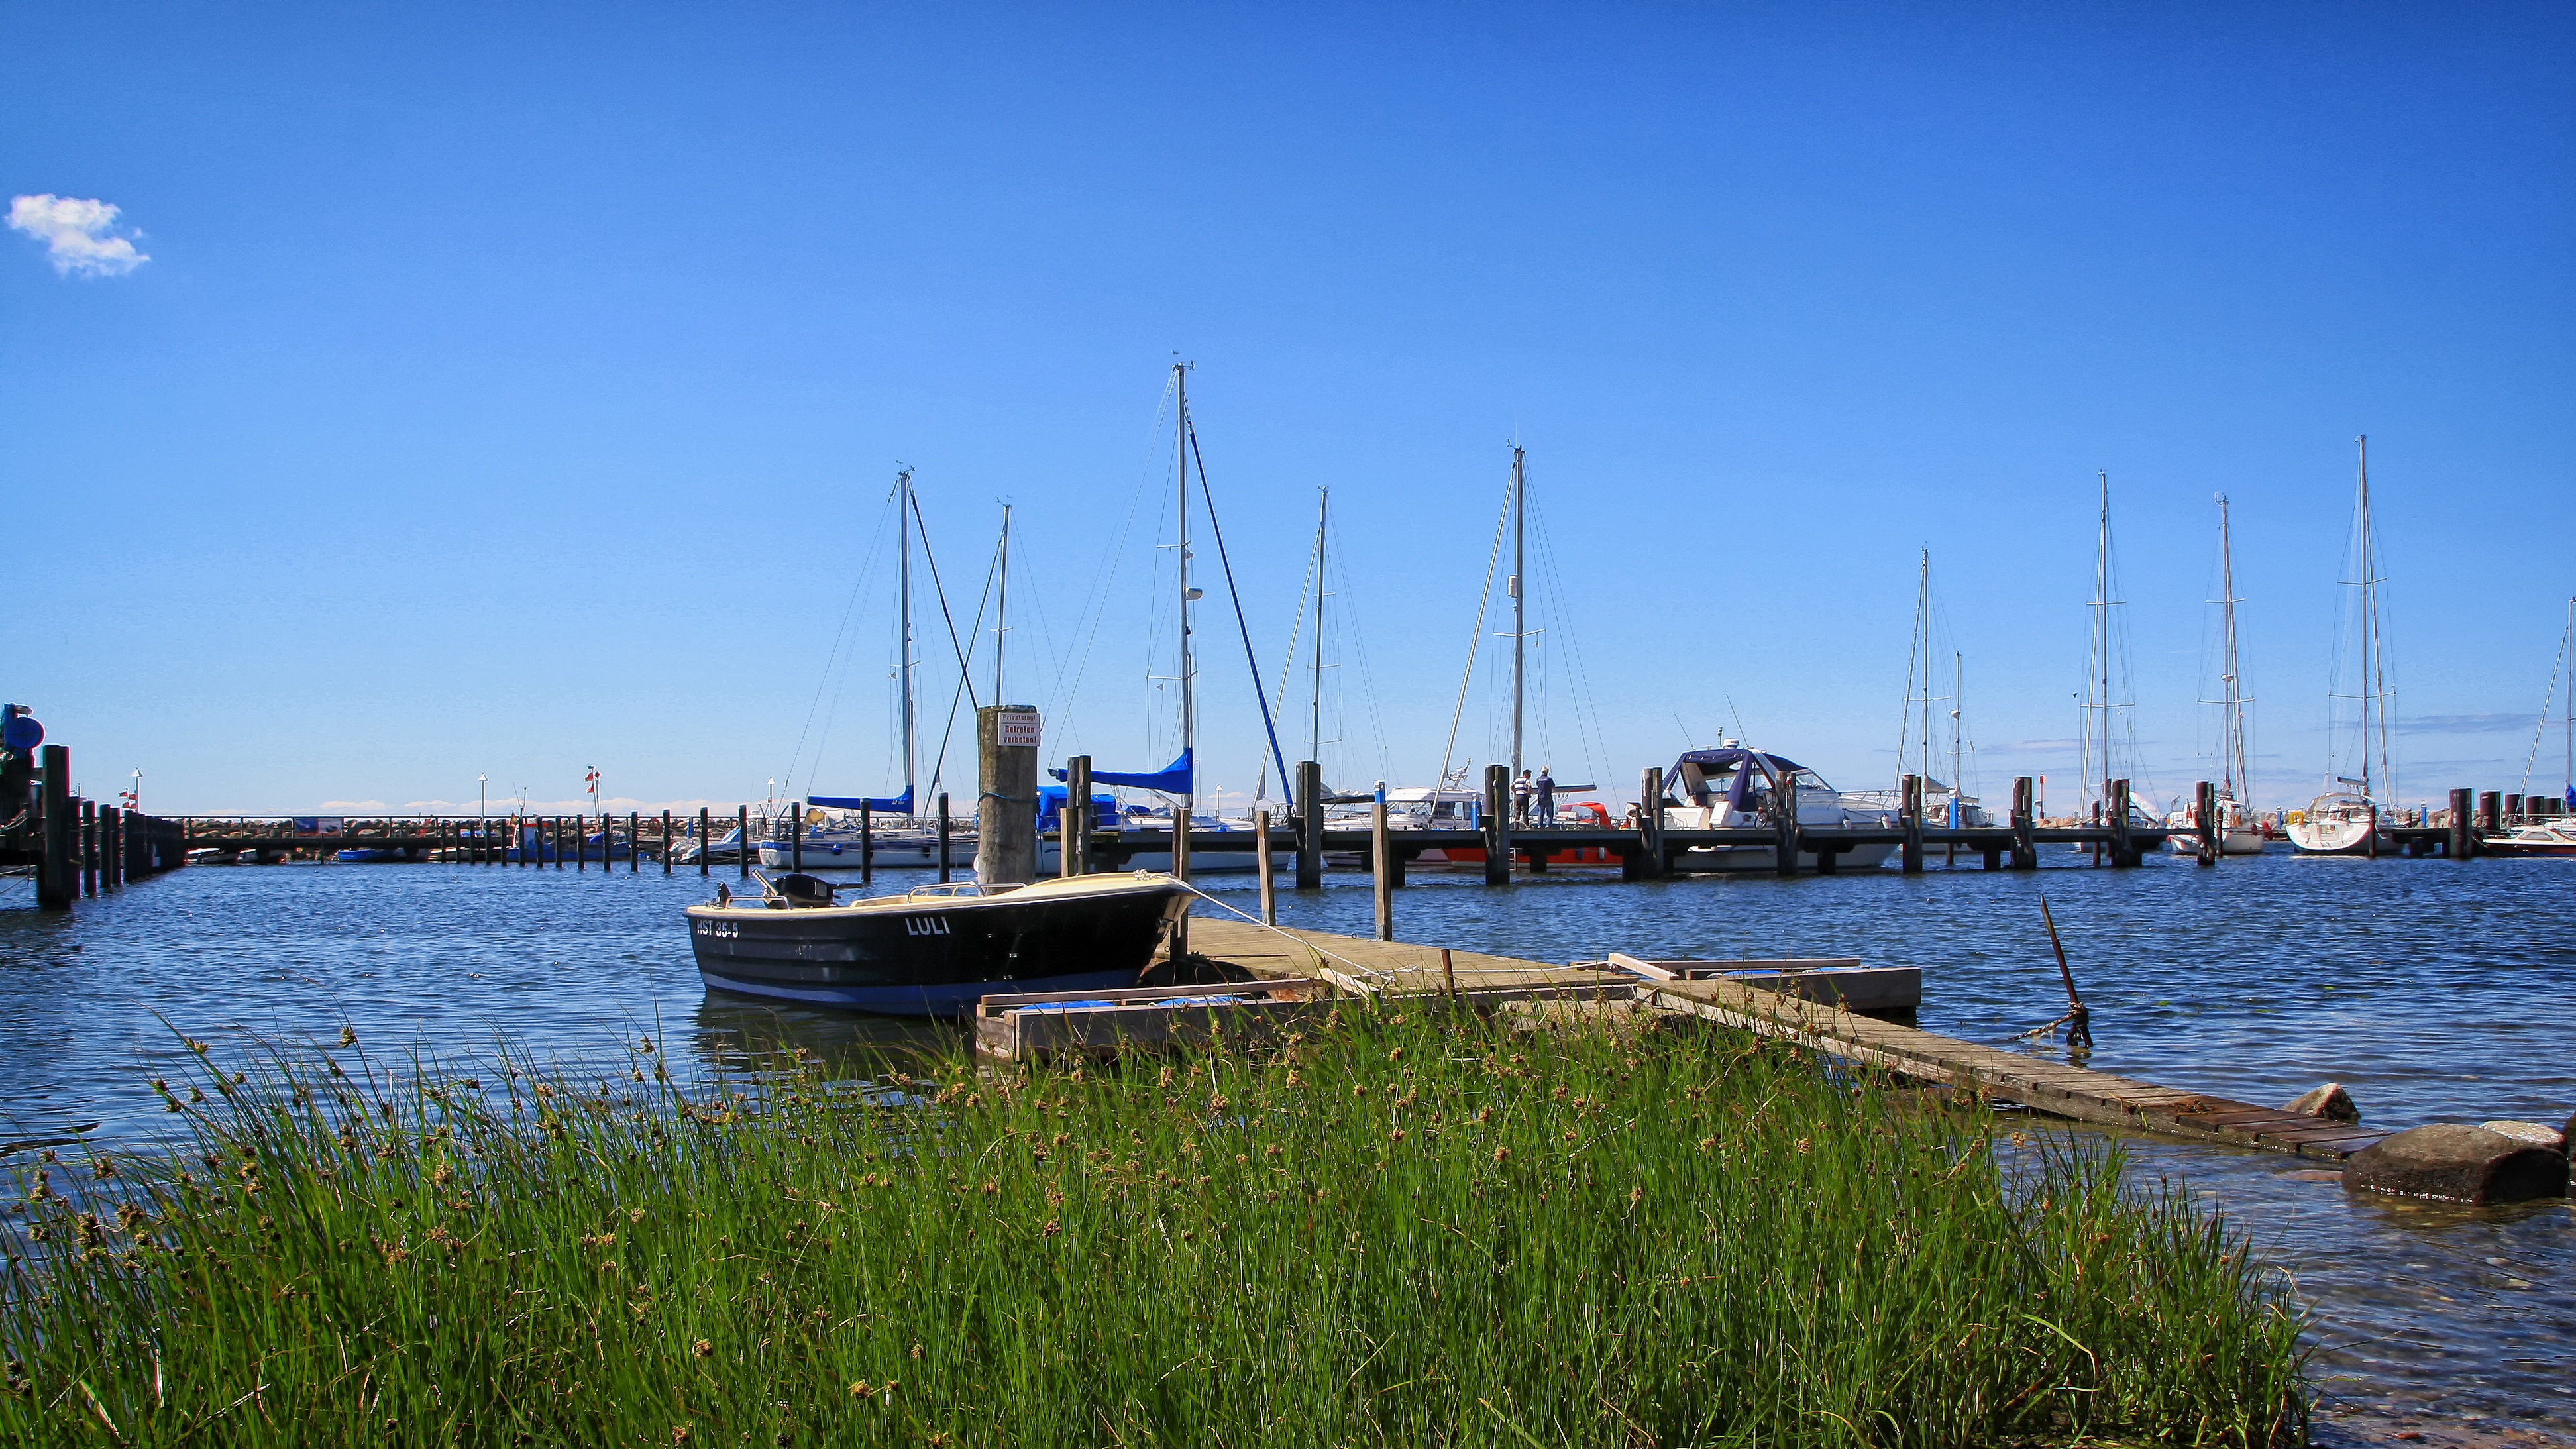
sea, coast, water, horizon, dock, boat, shore, vehicle, holiday, bay, harbor, blue, marina, port, jetty, blue sky, holidays, boating, boats, sail, channel, watercraft, baltic sea, set sail